Karine Jean-Pierre

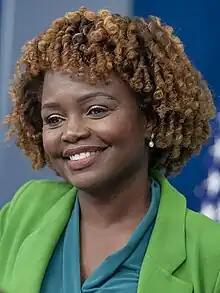
Jean-Pierre in 2023

Karine Jean-Pierre (born August 13, 1974) is an American political advisor and spokesperson who served as the 35th White House press secretary from 2022 to 2025, and as a senior advisor to President Joe Biden from 2024 to 2025. She is the first Black person and the first openly LGBTQ person to serve in the position of White House press secretary. Previously, she served as deputy press secretary to her predecessor, Jen Psaki, from 2021 to 2022, and as the chief of staff for U.S. vice presidential candidate Kamala Harris during the 2020 presidential campaign.